Nicotine marketing

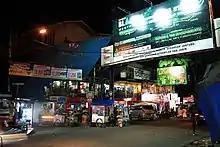
In Indonesia, cigarette advertisements are still allowed.

The effectiveness of tobacco marketing in increasing consumption of tobacco products is widely documented. Advertisements cause new people to become addicted, mostly when they are minors. Ads also keep established smokers from quitting. Advertising peaks in January, when the most people are trying to quit, although the most people take up smoking in the summer.